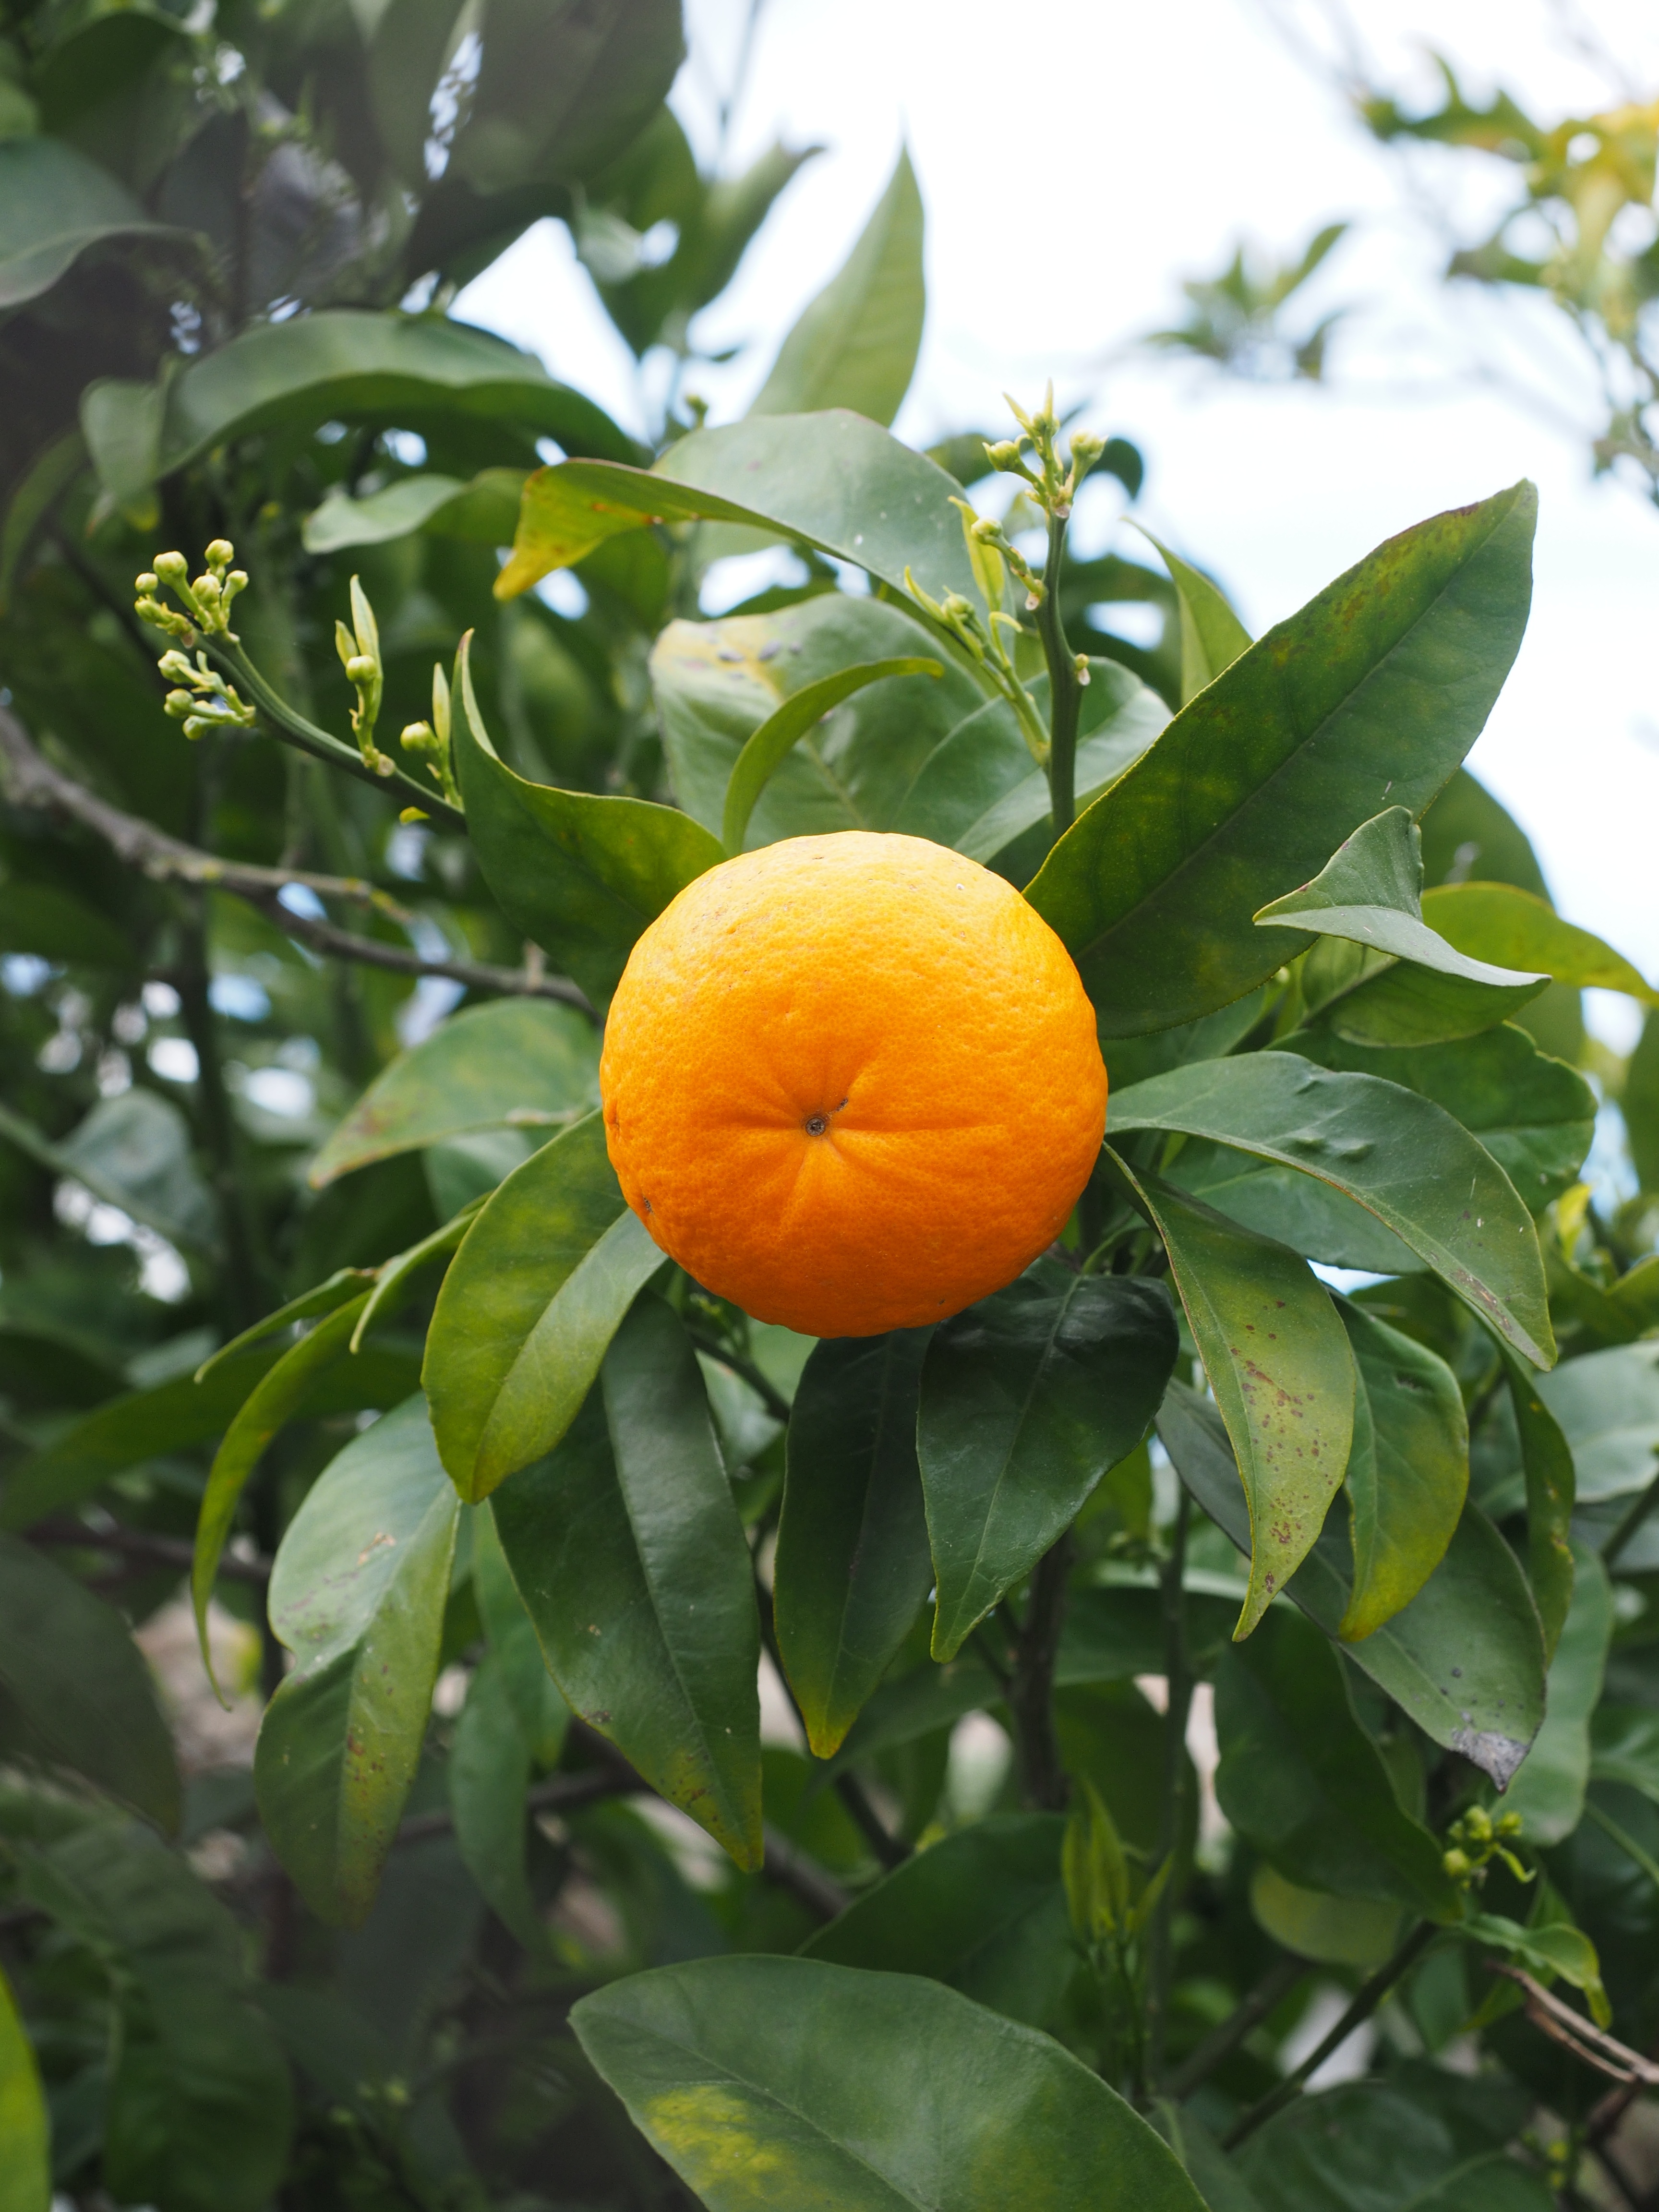
tree, branch, plant, fruit, sweet, flower, summer, ripe, bush, orange, orange tree, food, mediterranean, produce, evergreen, botany, healthy, flora, delicious, tropical fruit, leaves, nutrition, fruit tree, periwinkle, vitamins, frisch, citrus, about, flowering plant, fruity, vitaminhaltig, citrus fruit, vitamin c, citrus tree, bitter orange, orange grove, diamond green, rutaceae, sweet orange, land plant, yuzu, calamondin